Worm charming

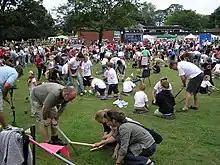
Competitive worm charming at Willaston in 2006

One of the first worm charming events took place at an English school fête at Willaston County Primary School in Willaston, Cheshire. The World Worm Charming Championships started in 1980 and is now an annual event, held in June. It was organised by then-deputy headmaster John Bailey, who wrote the original rules for the competition. The event claims to have originated when in 1980 a local Willaston farmer's son Tom Shufflebotham charmed 511 worms in half an hour.